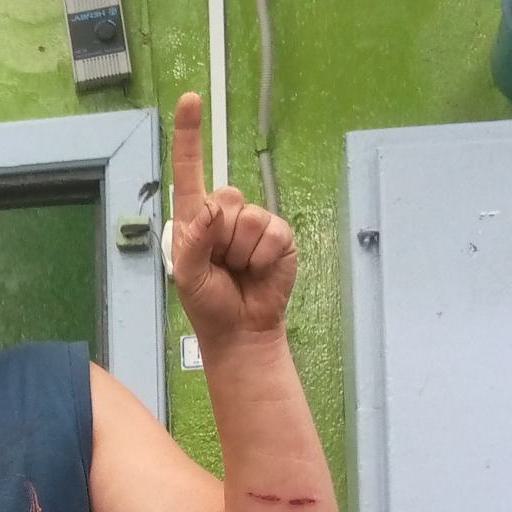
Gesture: one